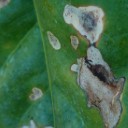
Label: Miner